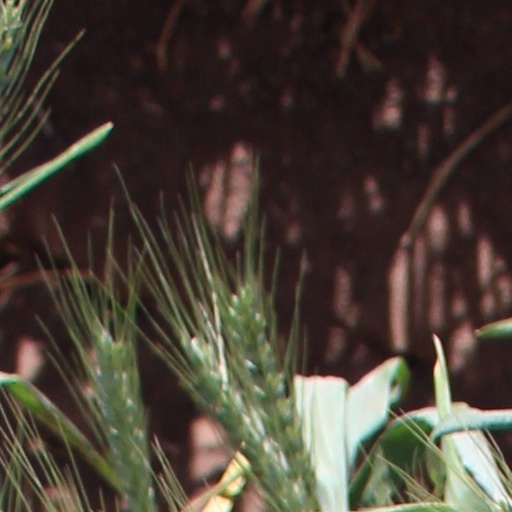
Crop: wheat